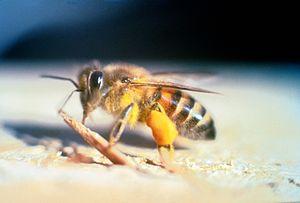
L’abeille africanisée, appelée aussi abeille tueuse, est le nom donné à une lignée hybride d'abeilles née d'un croisement entre des reines de la sous-espèce africaine Apis mellifera scutellata et des abeilles Apis mellifera ligustica et Apis mellifera iberiensis. Ces abeilles métisses sont plus agressives que les abeilles des races dont elles sont issues.
Les abeilles forment un clade d'insectes hyménoptères de la superfamille des Apoïdes. Au moins 20 000 espèces d'abeilles sont répertoriées sur la planète dont environ 2 000 en Europe et près de 1 000 en France. En Europe, l'espèce la plus connue est Apis mellifera qui, comme la plupart des abeilles à miel, appartient au genre Apis. Cependant, la majorité des abeilles ne produit pas de miel, elles se nourrissent du nectar des fleurs. Une abeille d'hiver peut vivre jusqu'à 10 mois, tandis qu'une abeille d'été peut vivre jusqu'à 1 mois.
La liste des races d'abeilles d'élevage recense les différentes races d'abeilles à miel élevées par l'Homme. L'apiculture moderne s'est surtout focalisée sur Apis mellifera Linnaeus, naturellement présente en Eurasie et en Afrique, puis exportée vers les Amériques et l'Océanie, mais d'autres espèces telles que l'abeille asiatique et les mélipones sont également élevées.